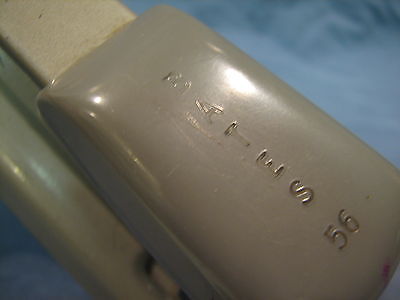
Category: stapler